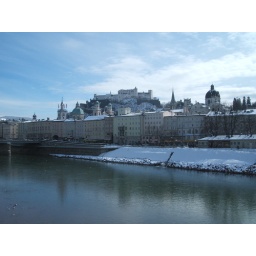
The old part of Salzburg with the castle on the hill in back.